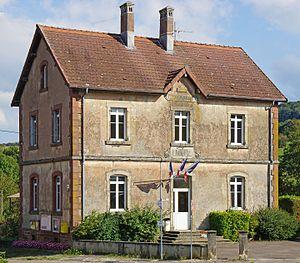
L'ancienne école-mairie de Corcelles (Saulnot) en Haute-Saône.
Corcelles est une ancienne commune française située dans le département de la Haute-Saône, en région Bourgogne-Franche-Comté. Elle est une commune associée à Saulnot depuis 1972. Le village est essentiellement connu pour son ancienne exploitation houillère et pour son viaduc où passe la LGV Rhin-Rhône.